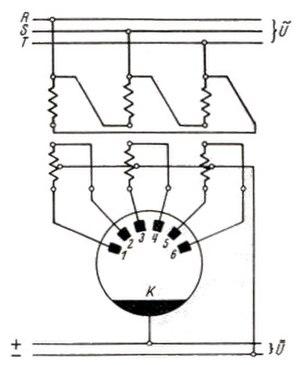
Une diode à vapeur de mercure ou redresseur à vapeur de mercure ou valve à vapeur de mercure est un composant électrique utilisé pour redresser une tension ou un courant alternatif en courant continu. C'est un tube à gaz à cathode froide en mercure, un métal liquide. Elle est donc autorégénératrice. Sa durée de vie est ainsi plus longue et elle peut redresser des courants plus importants que la plupart des autres tubes à gaz qui utilisent une cathode froide solide.